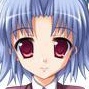
Portrait style: Anime Portrait